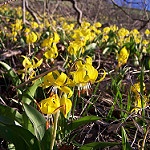
Scene: Outdoor